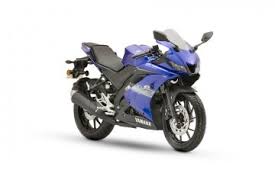
Vehicle type: Motorcycles